History of Italian Americans in Boston

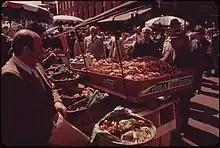
Haymarket vendors in 1973. Note the campaign sticker for Emanuel "Gus" Serra, who represented the First Suffolk District from 1970 to 1998. Serra ran for state senate in 1973 but lost to Michael LoPresti, Jr.

During Prohibition there were some Italian bootleggers in Boston, but for the most part the business was controlled by the competing Irish and Jewish mobs led by Frank Wallace and Charles "King" Solomon. People of other ethnicities were also involved. The Patriarca crime family, founded by Gaspare Messina in 1916, expanded during the 1920s but did not gain the upper hand in Boston until 1931, when they assassinated Wallace and the Irish assassinated Solomon.